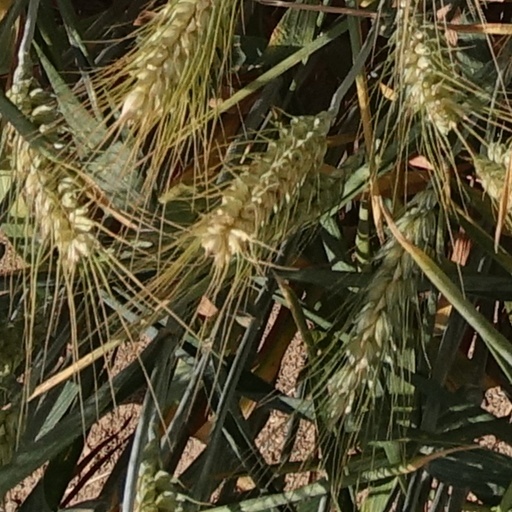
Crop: wheat